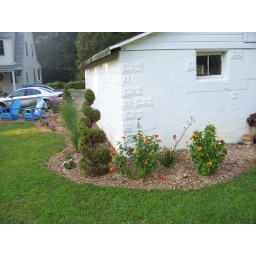
This year, we added a new flower bed around the garage... It's mostly done at this point.